Kovaipudur

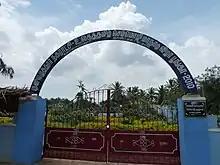
Semmozhi Poonga (Park)

As the large majority of the population is Hindu, there are many Hindu temples like Sri.Rukmini Satyabhama Samedha Sri.Venugopala Perumal and Sridevi Boodevi Samedha Kalyana Venkatesa Perumal temple, Nagapillayar, Kasi Visalakshi, Sundara Vinayagar, Sri Gopalaswamy, Sri Ragavendraswamy and Lord Ayyapa. In addition, there are Infant Jesus Church, IPA Faith City Church, CSI Christ Church, few other protestant churches and a masjid.